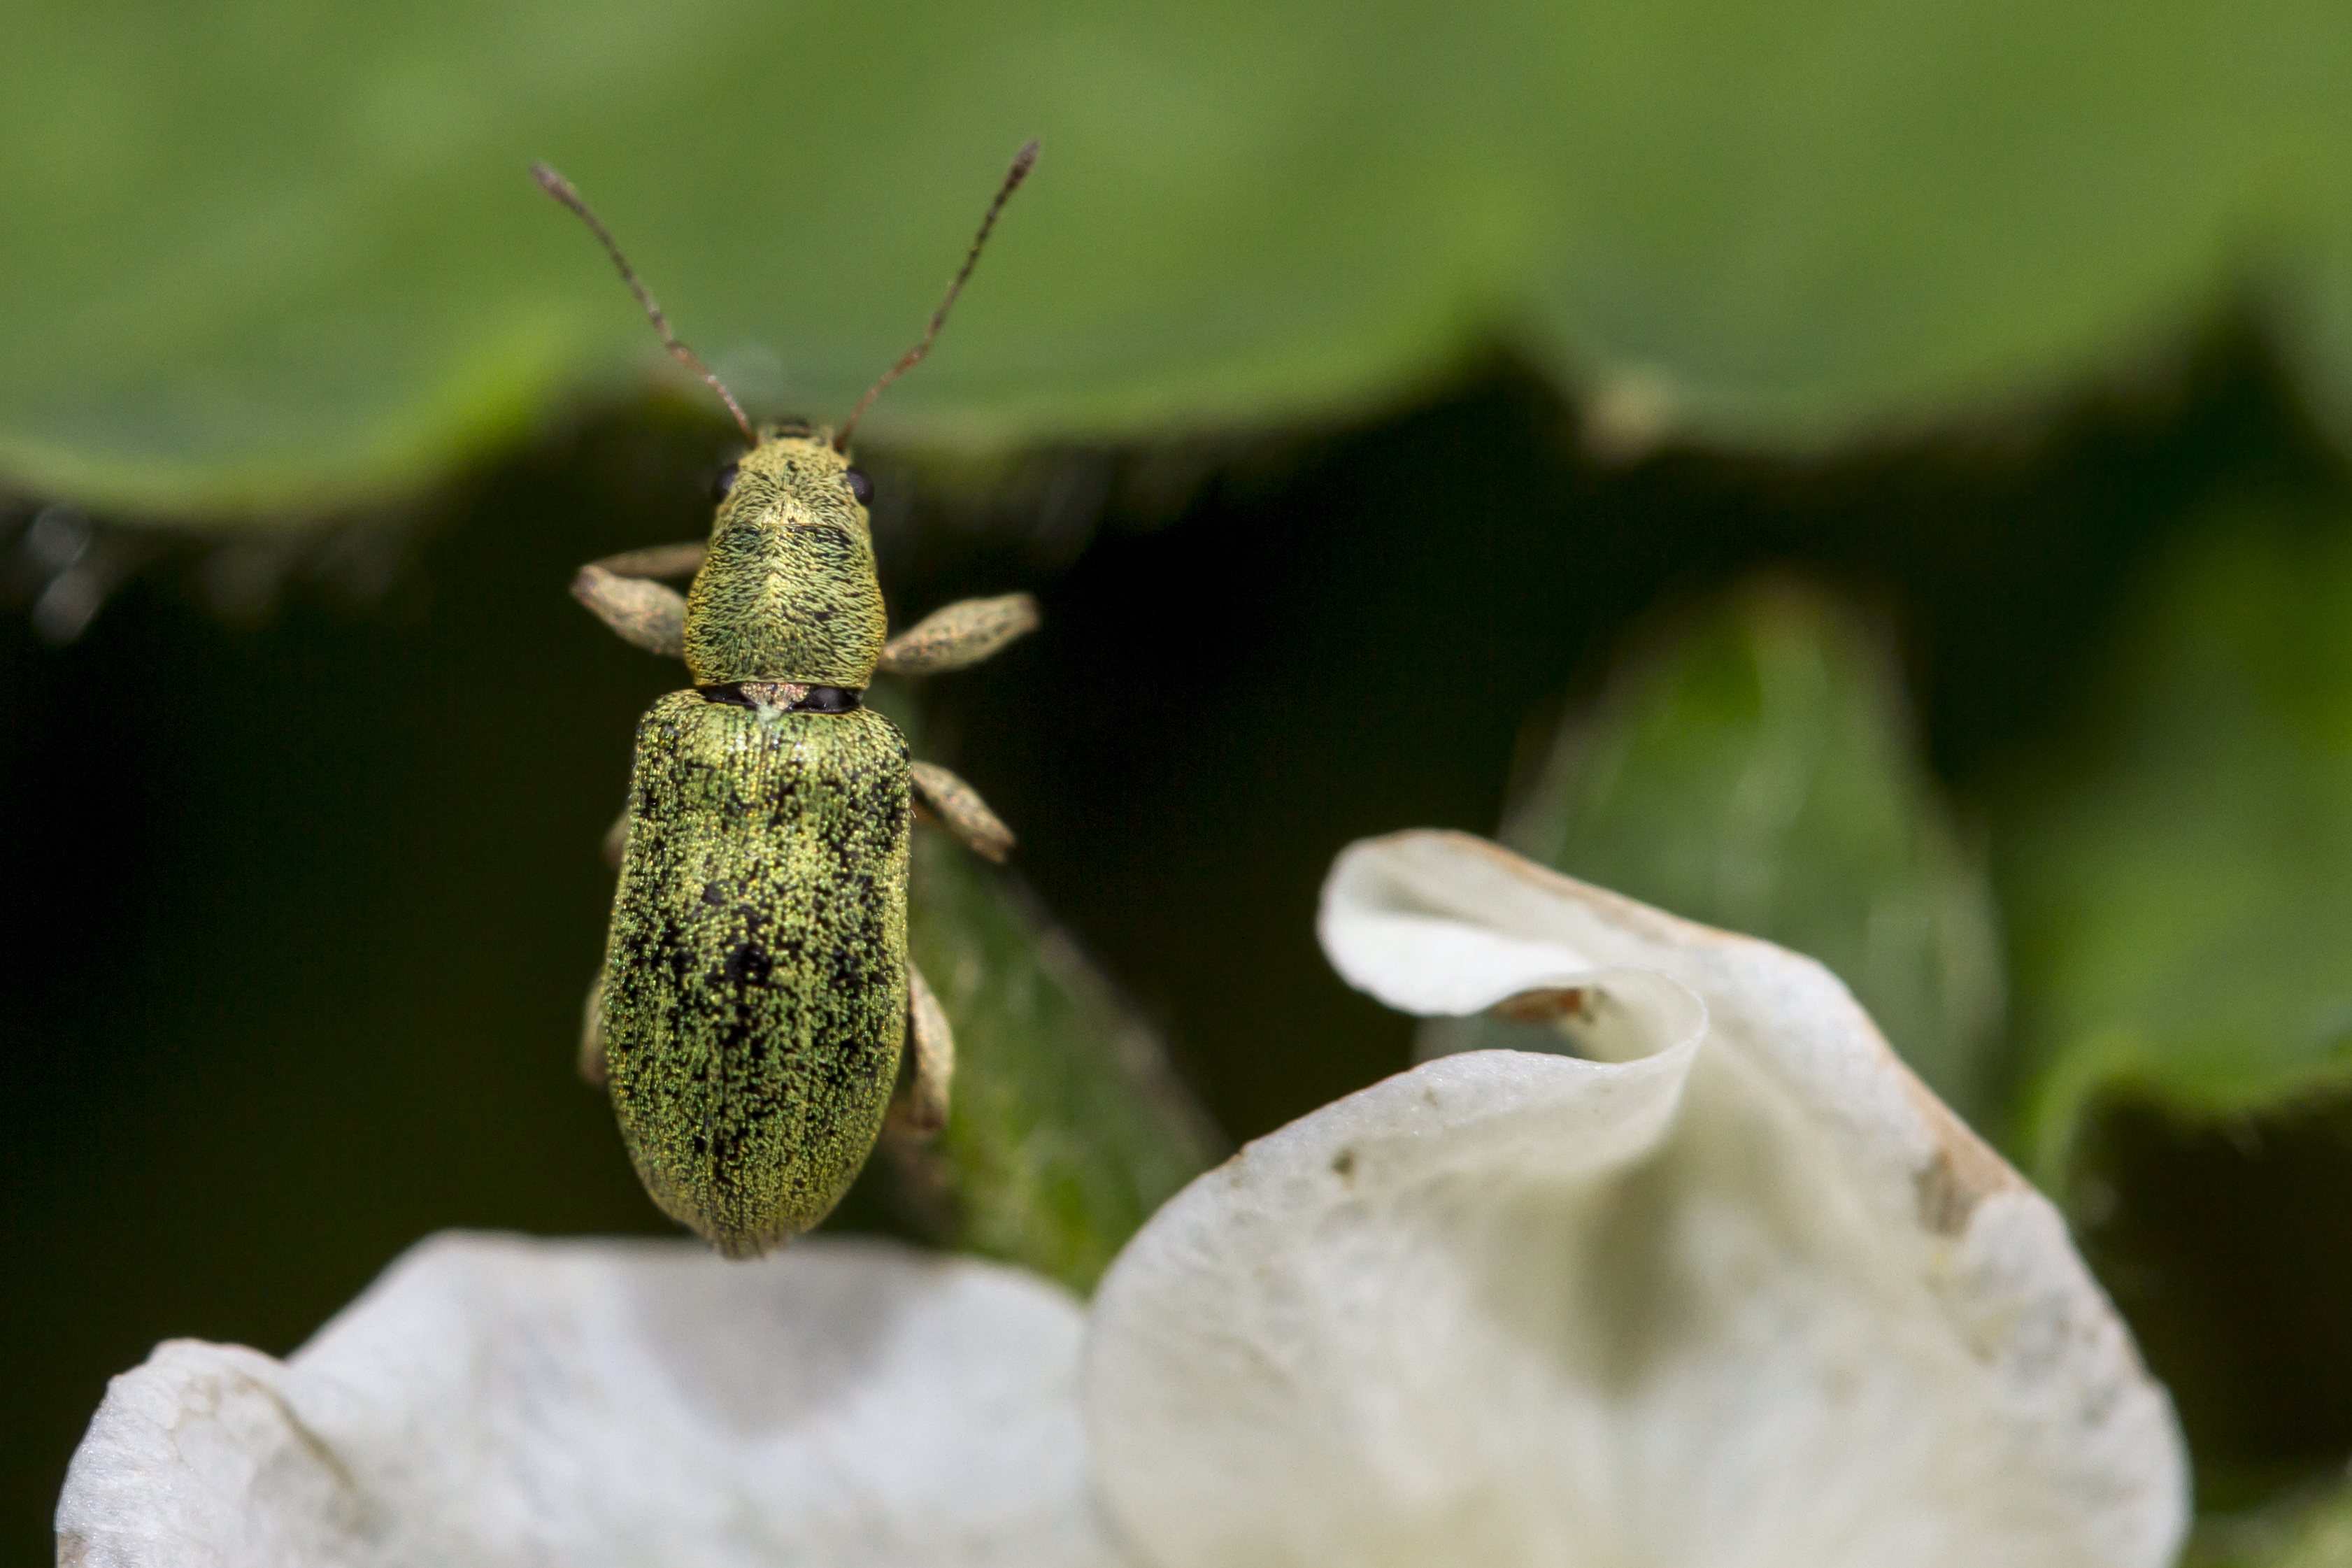
nature, photography, leaf, flower, green, insect, botany, flora, fauna, invertebrate, close up, uk, peterborough, weevil, macro photography, plant stem, bombycidae